Fat Pizza

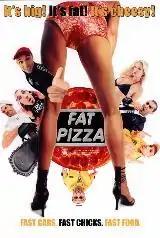

Fat Pizza is a 2003 Australian comedy film based on the "Pizza" television series, both of which were created, produced, written and starred in by Paul Fenech. The film's story takes place between seasons two (episode "Desert Pizza") and three (episode "Brand New Pizza") of the television series. It features Rebel Wilson's first movie credit.